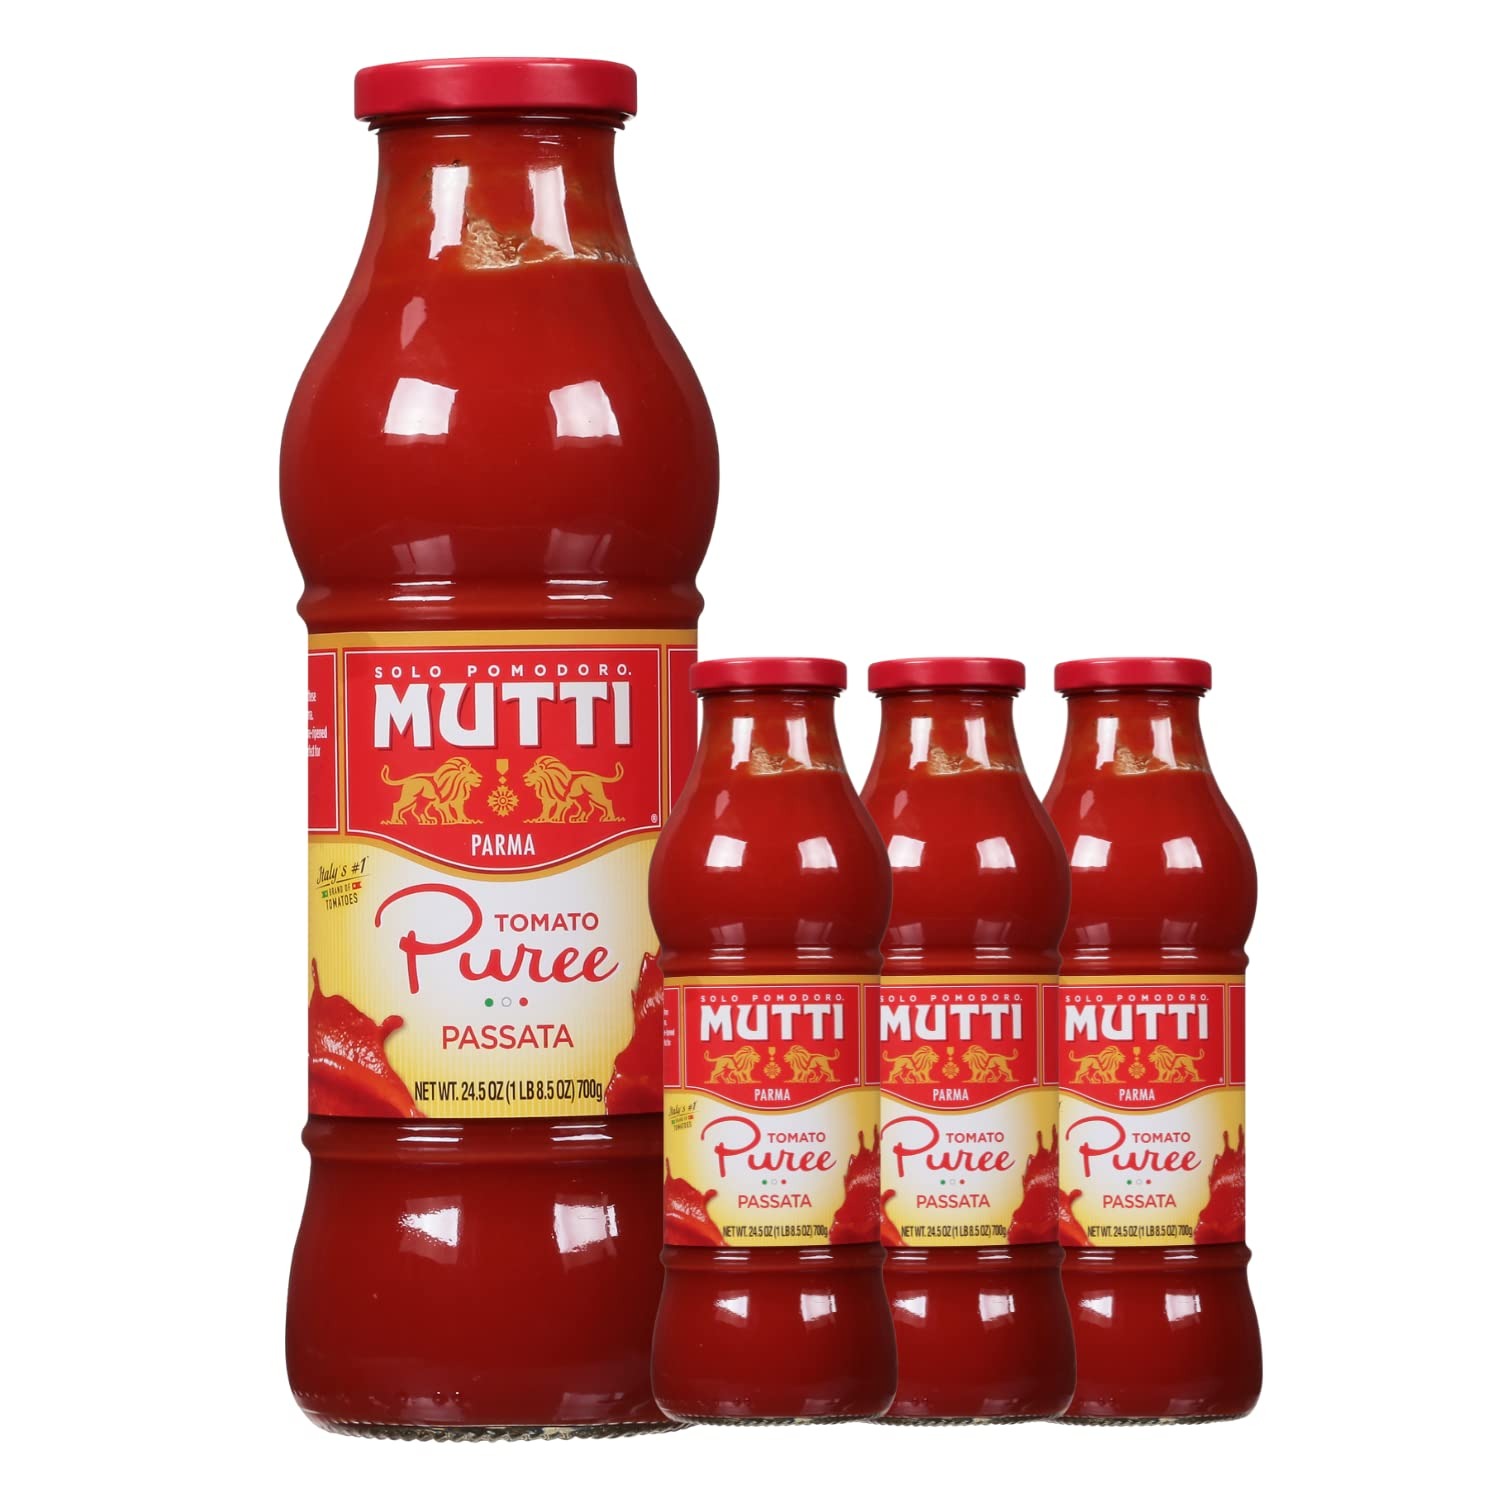
Item Name: Mutti Tomato Puree (Passata), 24.5 oz. | 4 Pack | Italy’s #1 Brand of Tomatoes | Fresh Taste for Cooking | Canned Tomatoes | Vegan Friendly & Gluten Free | No Additives or Preservatives
Bullet Point 1: 100% ITALIAN TOMATOES: Mutti sun-ripened tomatoes are transformed into a sweet velvety puree with a touch of Mediterranean sea salt. After eliminating the skin and seeds, the tomatoes are pureed to achieve a smooth, luxurious texture while maintaining their bright red color and sweet flavor.
Bullet Point 2: REMARKABLY FRESH FLAVOR: These pureed tomatoes are the highest quality with no GMOs, additives, or preservatives. Bring delicious, fresh flavor into your kitchen with non-BPA packaging.
Bullet Point 3: TOMATOES FOR VERSATILE COOKING: These glass bottled tomatoes are the best-kept secret in every recipe from a fast tomato soup, marinara sauce, and even a Bloody Mary. Perfect for those passionate about cooking and desire great taste.
Bullet Point 4: VEGAN FRIENDLY & GLUTEN FREE: Mutti Tomato Puree is a vegan and gluten-free food. Made with natural goodness, you can see and taste a difference in these delicious, canned tomatoes.
Bullet Point 5: SUSTAINABLY GROWN: From Italy’s #1 tomato brand. Since 1899, the Mutti family has shared its passion for Italian tomatoes and preserving one of nature’s perfect gifts at the peak of ripeness. Mutti has partnered with WWF in Italy for over 20 years to reduce water consumption and its carbon footprint.
Product Description: Mutti Puree (Passata) is sun-ripened 100% Italian tomatoes transformed into sweet velvety puree with just a touch of Mediterranean sea salt. After eliminating the skin and seeds, the tomatoes are pureed to achieve a smooth, luxurious texture while maintaining their bright red color and naturally sweet flavor. Fantastic in marinara sauce, tomato soup, or even a Bloody Mary. <br> The Best, Most Authentic Italian Tomato. <br> When you’re cooking with Mutti, delicious is effortless. Because we use only 100% Italian-grown tomatoes from our country’s best regions for an uncommonly fresh taste. <br> For over 120 years, and across four generations, we’ve worked with Italian farmers to pursue a shared passion: to grow the best tasting tomato. Under the heat of the Italian sun, we wait until our tomatoes are bursting with flavor before carefully harvesting them. Our tomatoes go from field to can in just 5 hours, sealing in every bit of goodness at the moment of peak freshness. Never any additives or preservatives – so they’ll always have the fresh taste nature intended. A perfect tomato taste you can only find on the hills of the Italian countryside. <br> Deliver every bit of each tomatoes’ greatness to your kitchen with the vine-ripened, fresh-picked taste of Mutti.
Value: 98.0
Unit: Ounce

Price: 24.455